Doubrava (Karviná District)

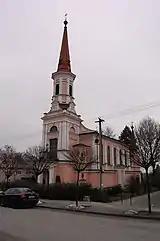
Church of Saint Hedwig

It is not clear when the village was founded, according to historians, it could have been around 1150. The first written mention of Doubrava is in a document of Pope Gregory IX issued in 1229 among villages belonging to Benedictine abbey in Tyniec, as "Dubrowa". In 1268 it was bestowed by Władysław Opolski to the newly established Orlová monastery.